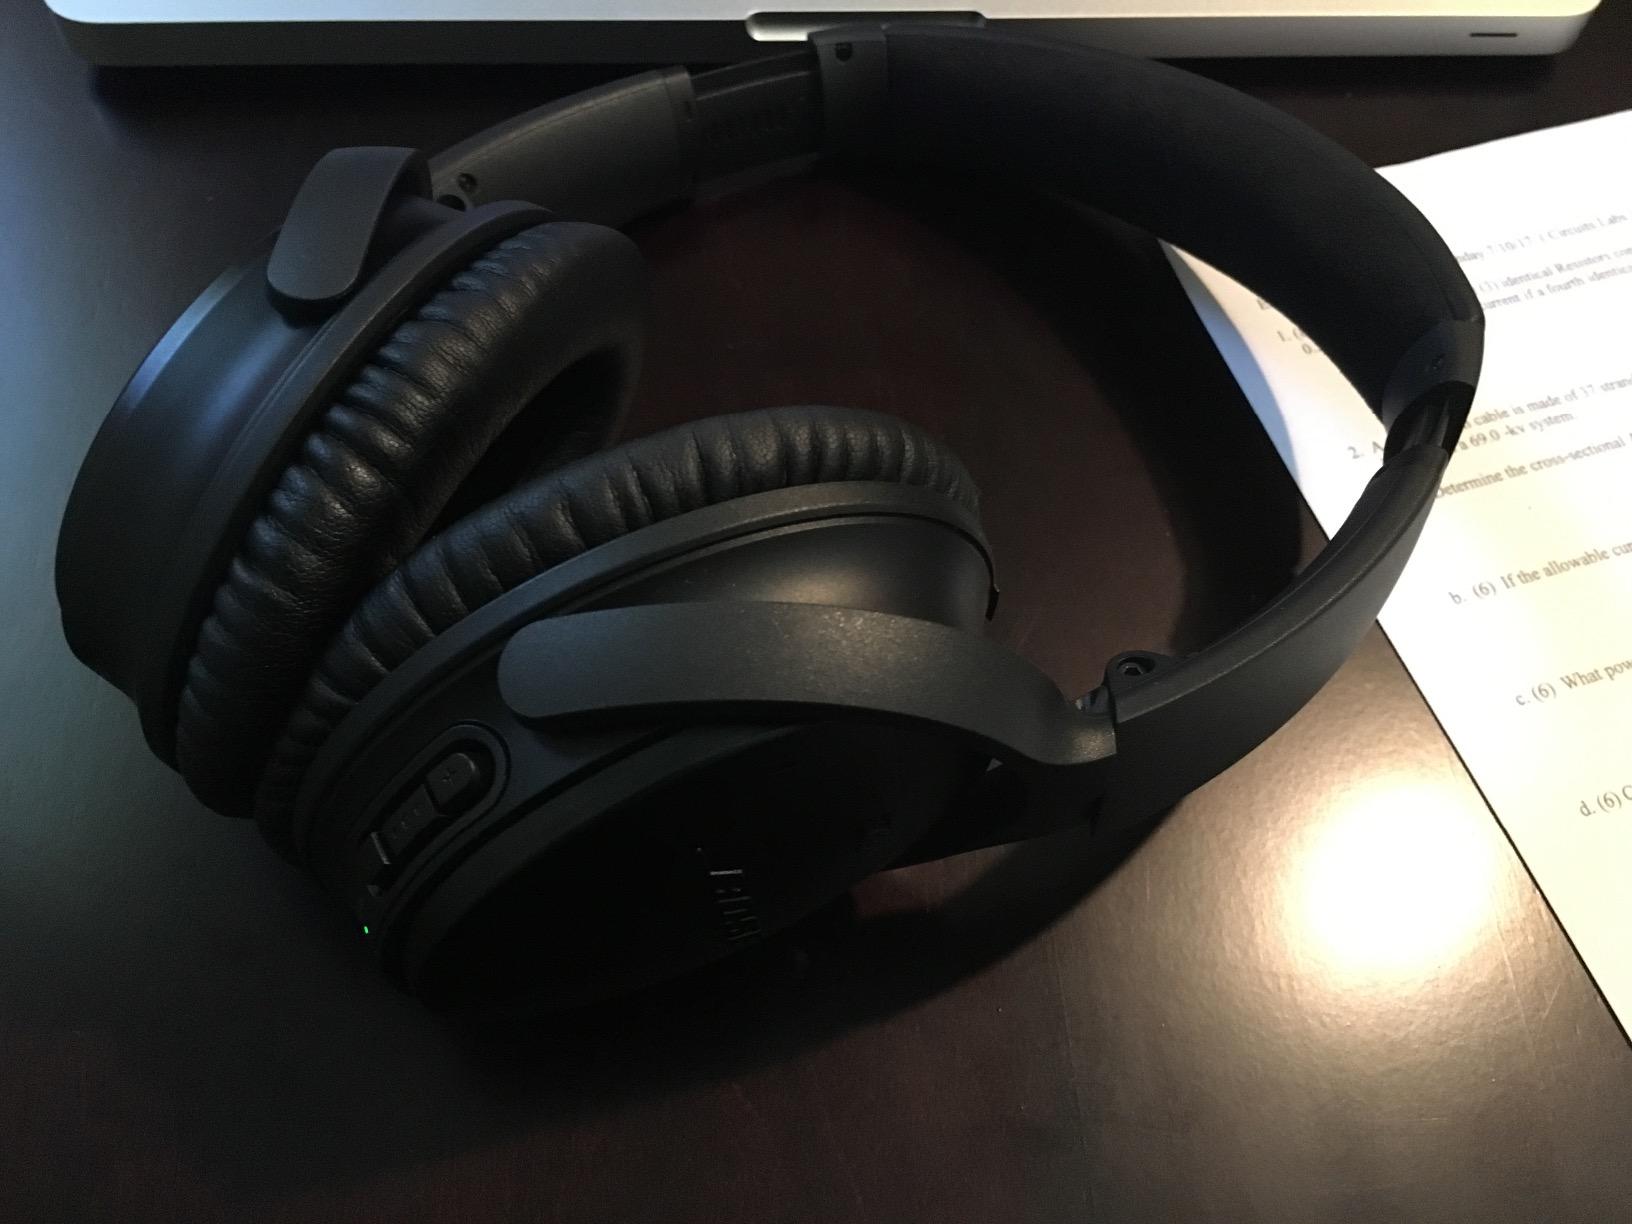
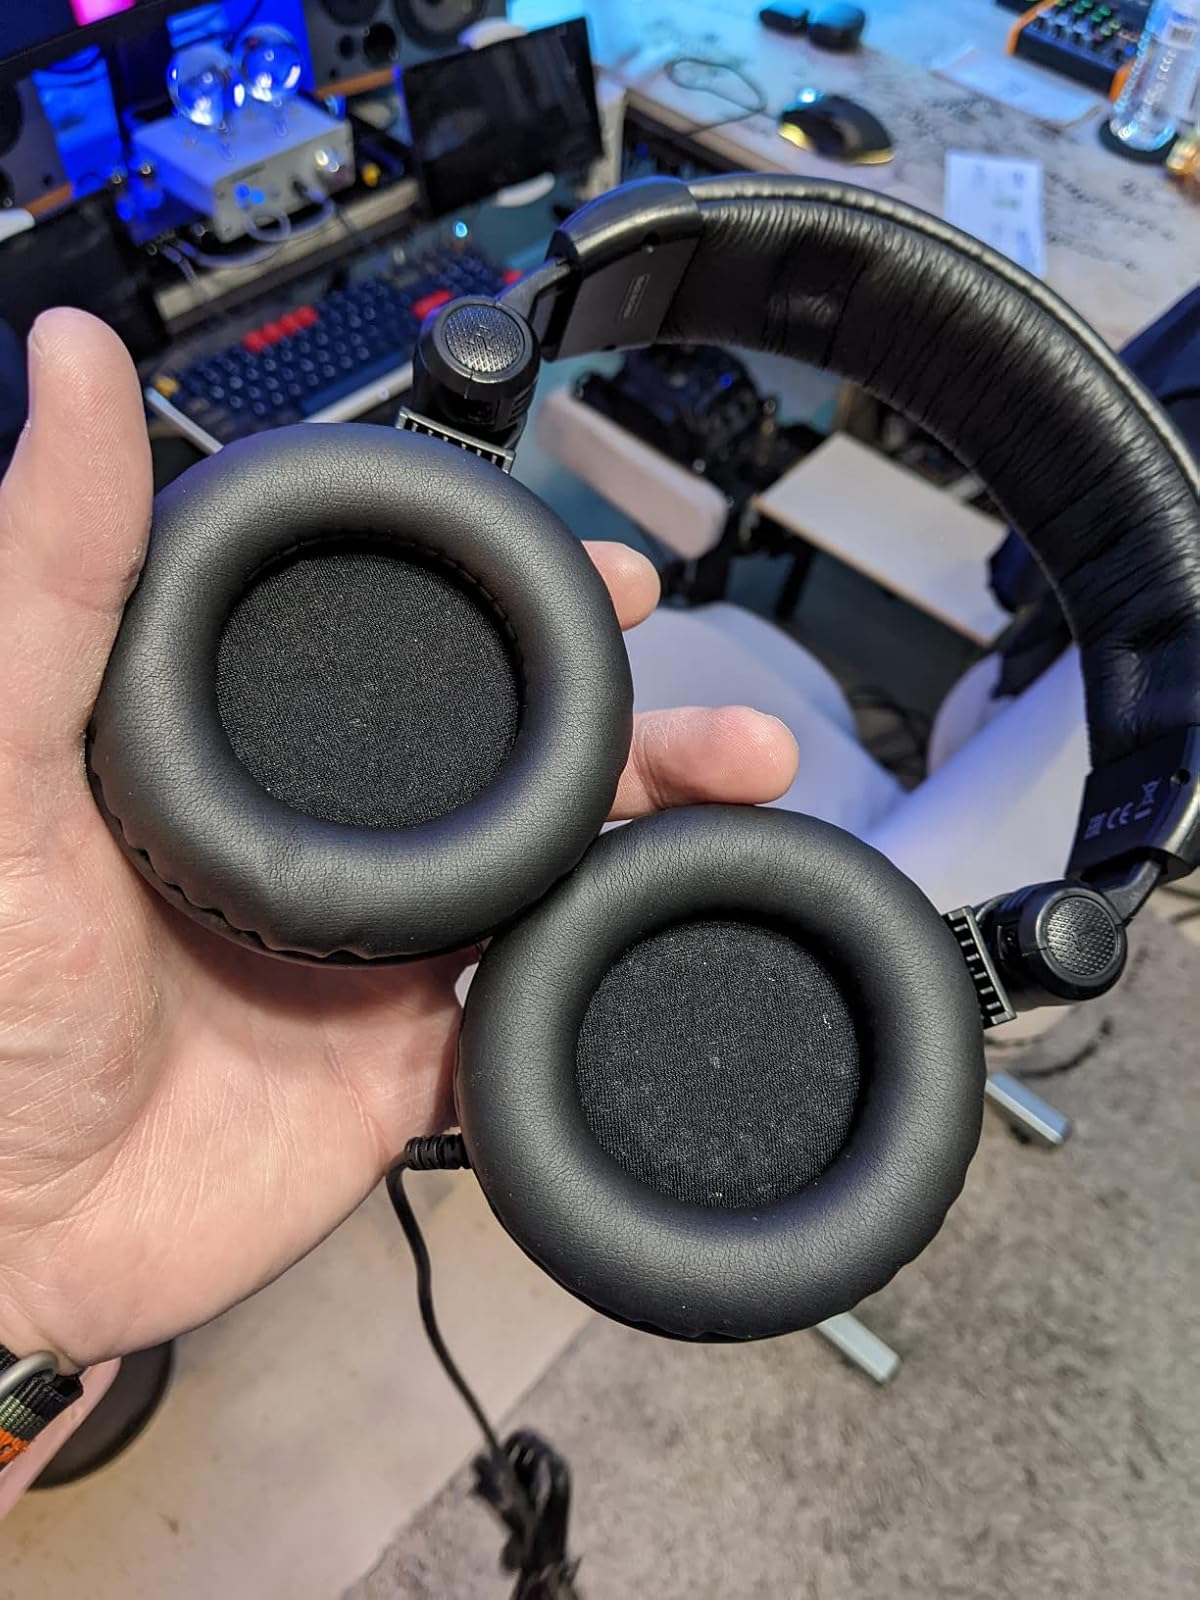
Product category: headphones
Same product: no